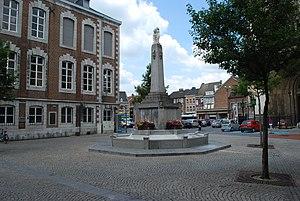
Tongres